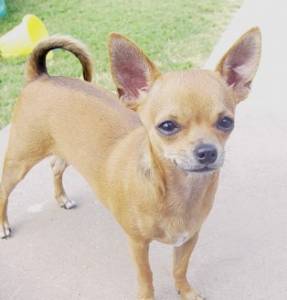
Animal: dog
Breed: chihuahua